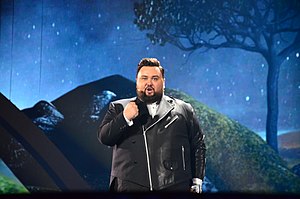
Jacques Houdek
Jacques Houdek på scenen til Eurovision Song Contest 2017
Jacques Houdek er en kroatisk sanger som deltog i Eurovision Song Contest 2017 med sangen "My Friend" hvor han endte på en 13. plads. Jacques var også coach i den kroatiske udgave af The Voice, hvor han mentorede Nina Kraljić, den første sæsons vinder. Han har sunget på andre sprog end kroatisk, så som engelsk, italiensk, tysk, spansk, fransk, slovensk, makedonsk, og maori.